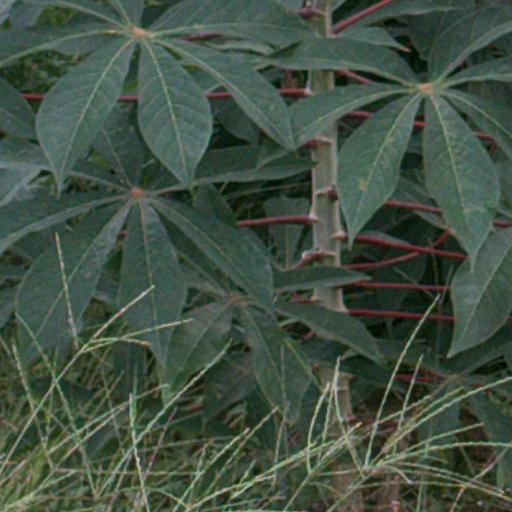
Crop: cassava